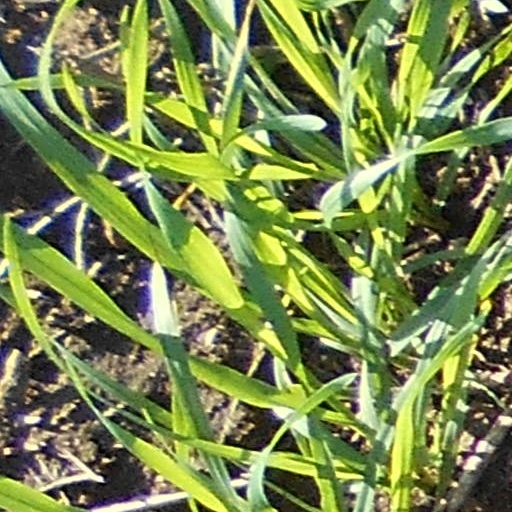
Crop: wheat